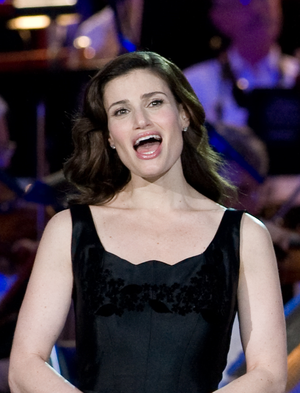
La Reine des neiges est le 128ᵉ long-métrage d'animation et le 53ᵉ « Classique d'animation » des studios Disney. Sorti en 2013, il est librement inspiré du conte homonyme de Hans Christian Andersen publié en 1844. Il raconte l'histoire de l'optimiste et intrépide princesse Anna, partie en voyage aux côtés de Kristoff le montagnard, de Sven, son fidèle renne, et d'un drôle de bonhomme de neige nommé Olaf, afin de retrouver sa sœur, Elsa, exilée à cause de ses pouvoirs glaciaux, qui ont accidentellement plongé le royaume d'Arendelle dans un hiver éternel.
La bande originale du film La Reine des neiges sorti en 2013 est un album publié par Walt Disney Records dont la partition orchestrale a été composée par Christophe Beck et les chansons écrites par Kristen Anderson-Lopez et Robert Lopez. Il est constitué des musiques entendues dans le film, incluant la chanson oscarisée Let It Go chantée par Idina Menzel et reprise par Demi Lovato. Il existe une version deluxe qui contient des démos et des versions karaoké, ainsi que des chansons inédites retirées du film, dont Life's Too Short. Le compositeur Christophe Beck s'est beaucoup inspiré de la musique Sámi, et une chanson, Vuelie, a été composée par le Norvégien Frode Fjellheim.
La Reine Elsa d'Arendelle, aussi appelée la Reine des neiges, est un personnage de fiction qui est apparu pour la première fois dans le 53ᵉ Classique d'animation des studios Disney, La Reine des neiges. Elle est interprétée en version originale par Idina Menzel, et doublée par Anaïs Delva en français, et par Aurélie Morgane en français canadien seulement pour les parties non chantées.
Idina Menzel, née Idina Kim Mentzel le 30 mai 1971 dans le Queens à New York, est une actrice, chanteuse et compositrice américaine.